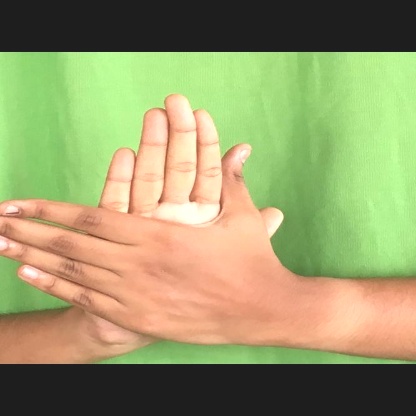
Mudra: Chakra